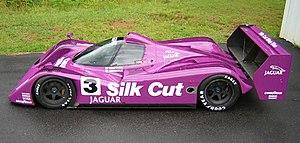
Jaguar XJR-14
Les 430 kilomètres de Monza 1991, disputées le 5 mai 1991 sur le Circuit de Monza ont été la seconde manche du Championnat du monde des voitures de sport 1991.
Les 430 kilomètres du Nürburgring 1991, disputées le 18 août 1991 sur le Nürburgring, sont la trente-sixième édition de cette épreuve, la première sur un format de 430 kilomètres et la cinquième manche du Championnat du monde des voitures de sport 1991.
Le Championnat du monde des voitures de sport 1991 est la 39ᵉ saison du Championnat du monde des voitures de sport FIA. Il est réservé pour les voitures du Groupe C divisé en deux catégories : C1 et C2. Il s'est couru du 14 avril 1991 au 28 octobre 1991, et a compris huit courses.